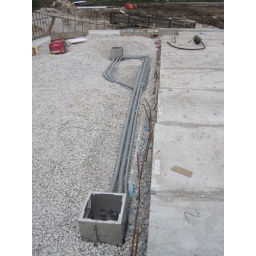
Audio and video floor boxes in new church